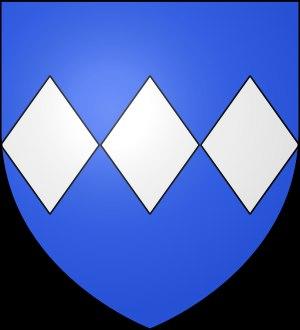
Genlis est une commune située dans le département de la Côte-d'Or en région Bourgogne-Franche-Comté. Ses habitants sont les Genlisiens et les Genlisiennes.